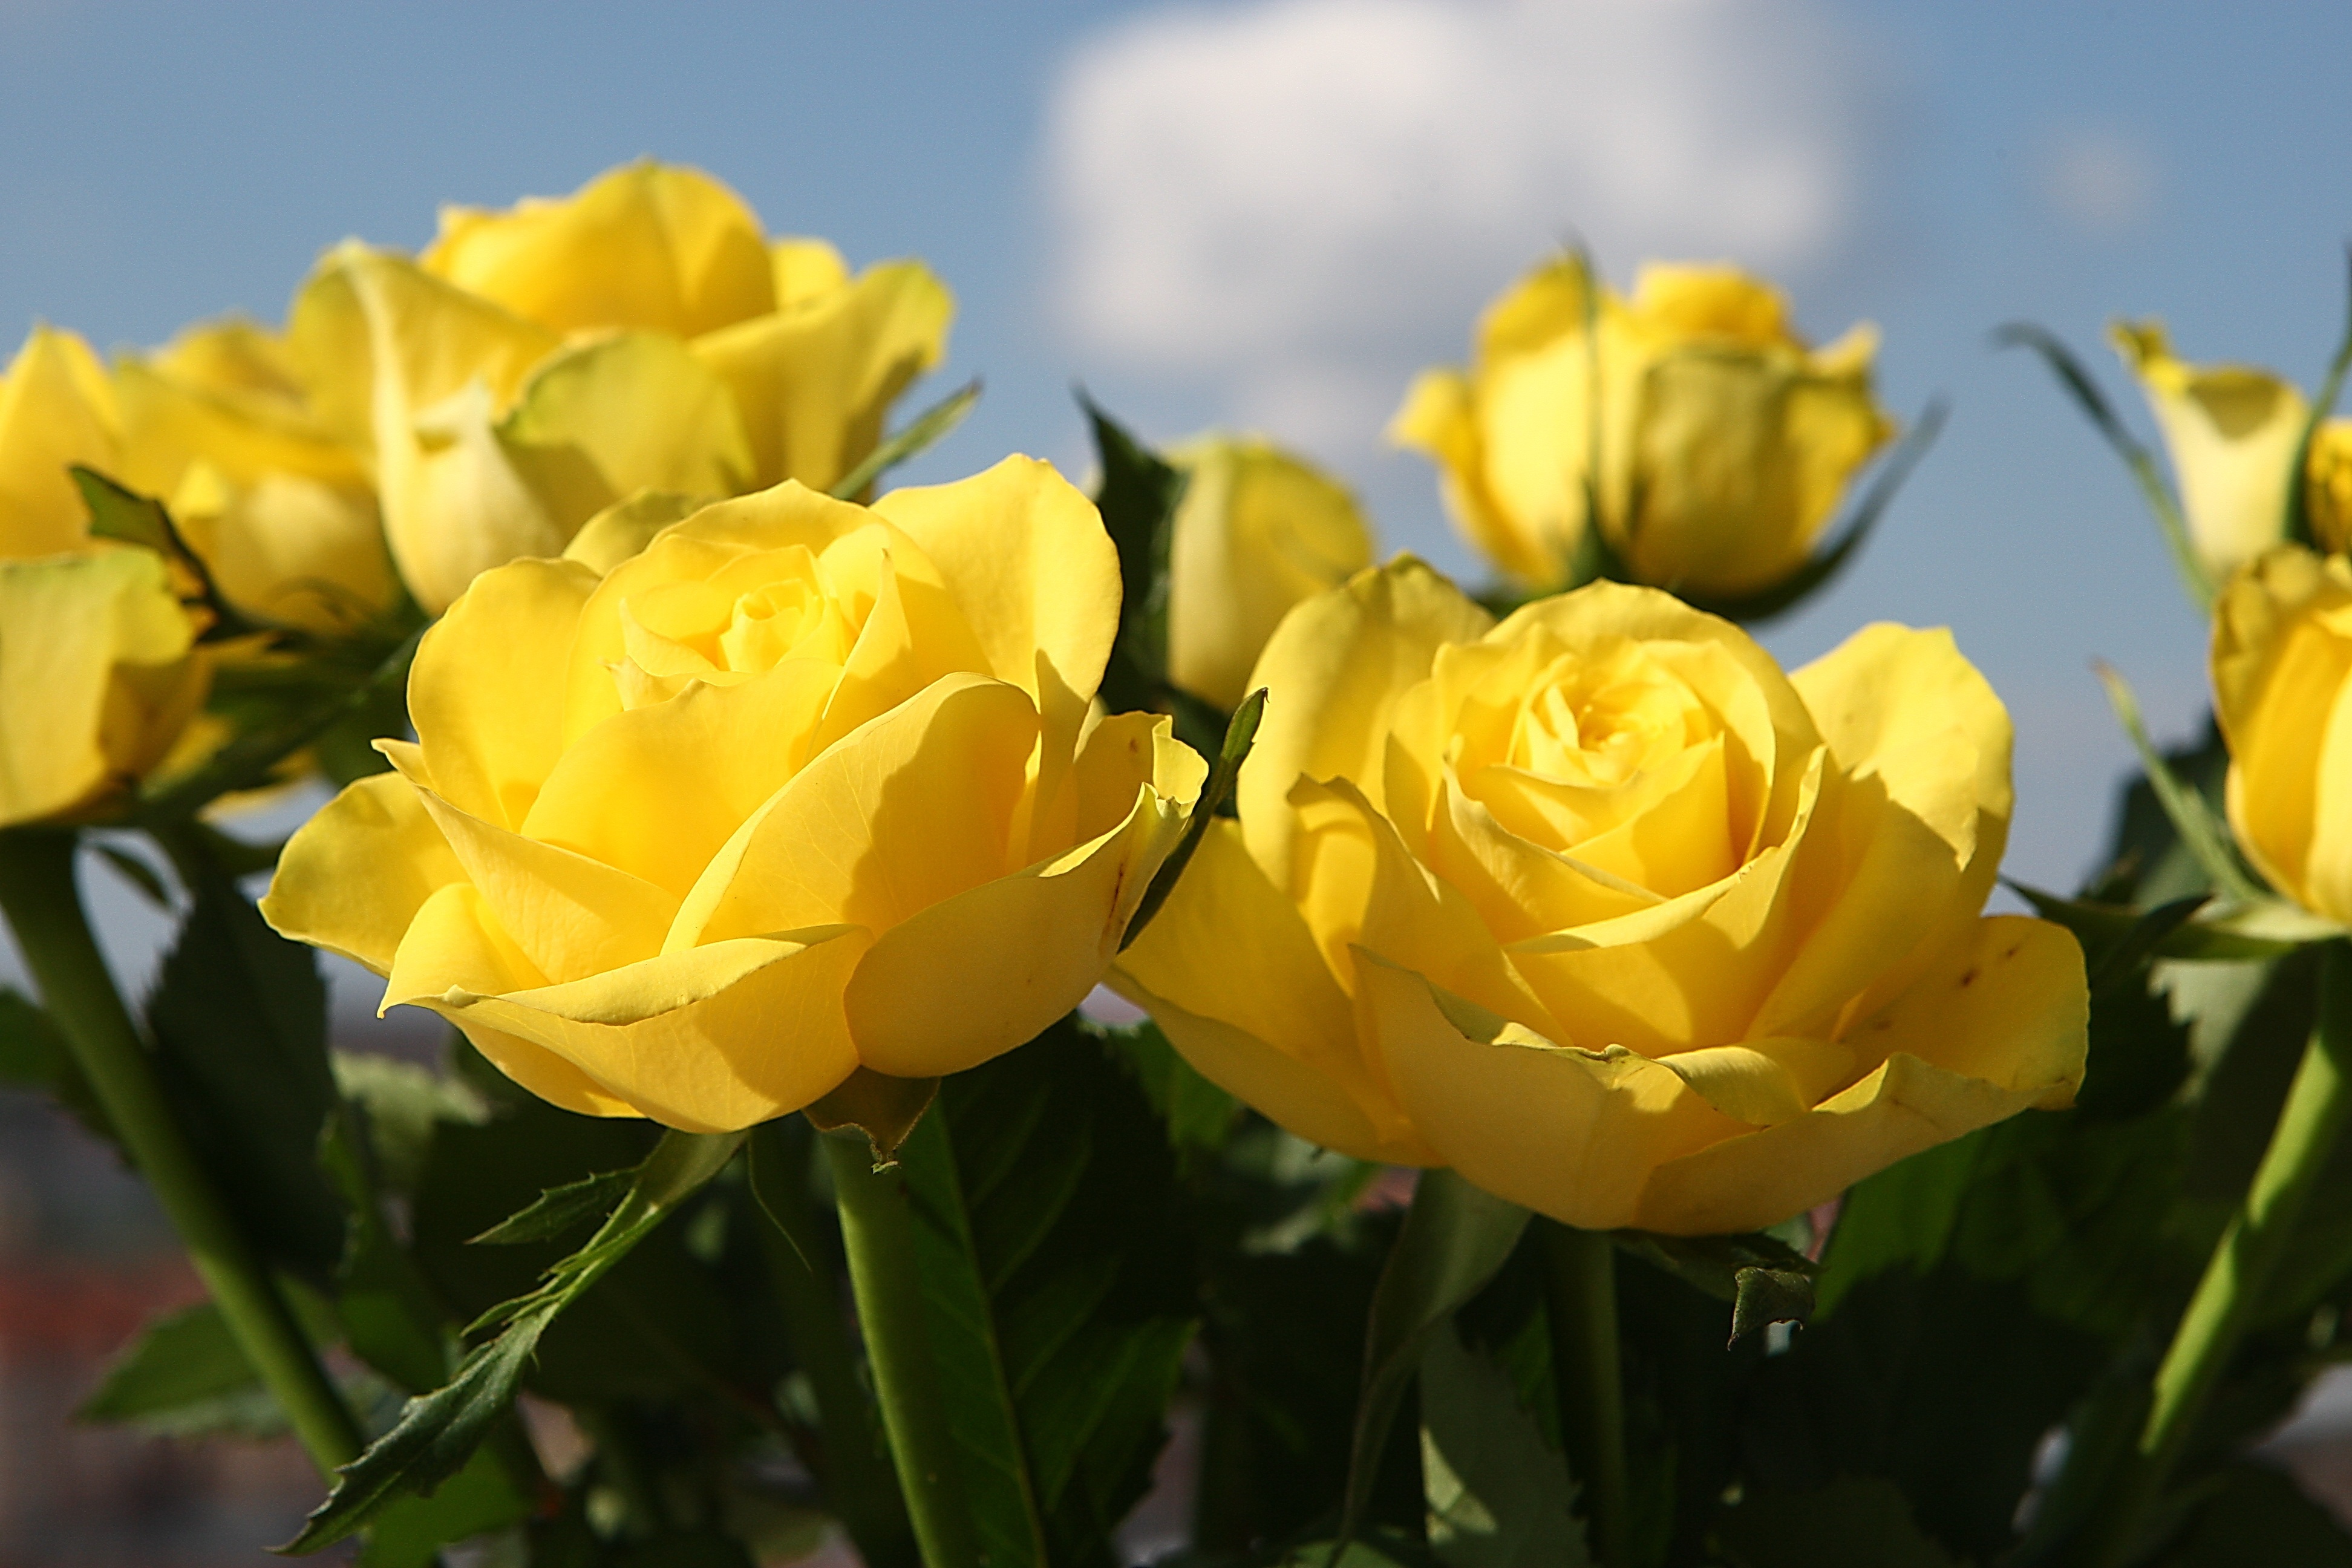
plant, flower, petal, summer, tulip, bouquet, romance, yellow, flowers, roses, denmark, beautiful, easter, flowering plant, plant stem, land plant, austrian briar